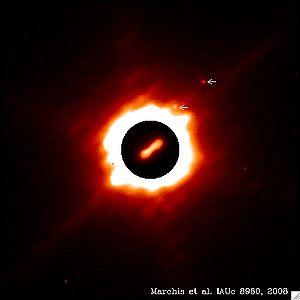
(216) Cléopâtre est un astéroïde de la ceinture principale qui a été découvert par Johann Palisa le 10 avril 1880.